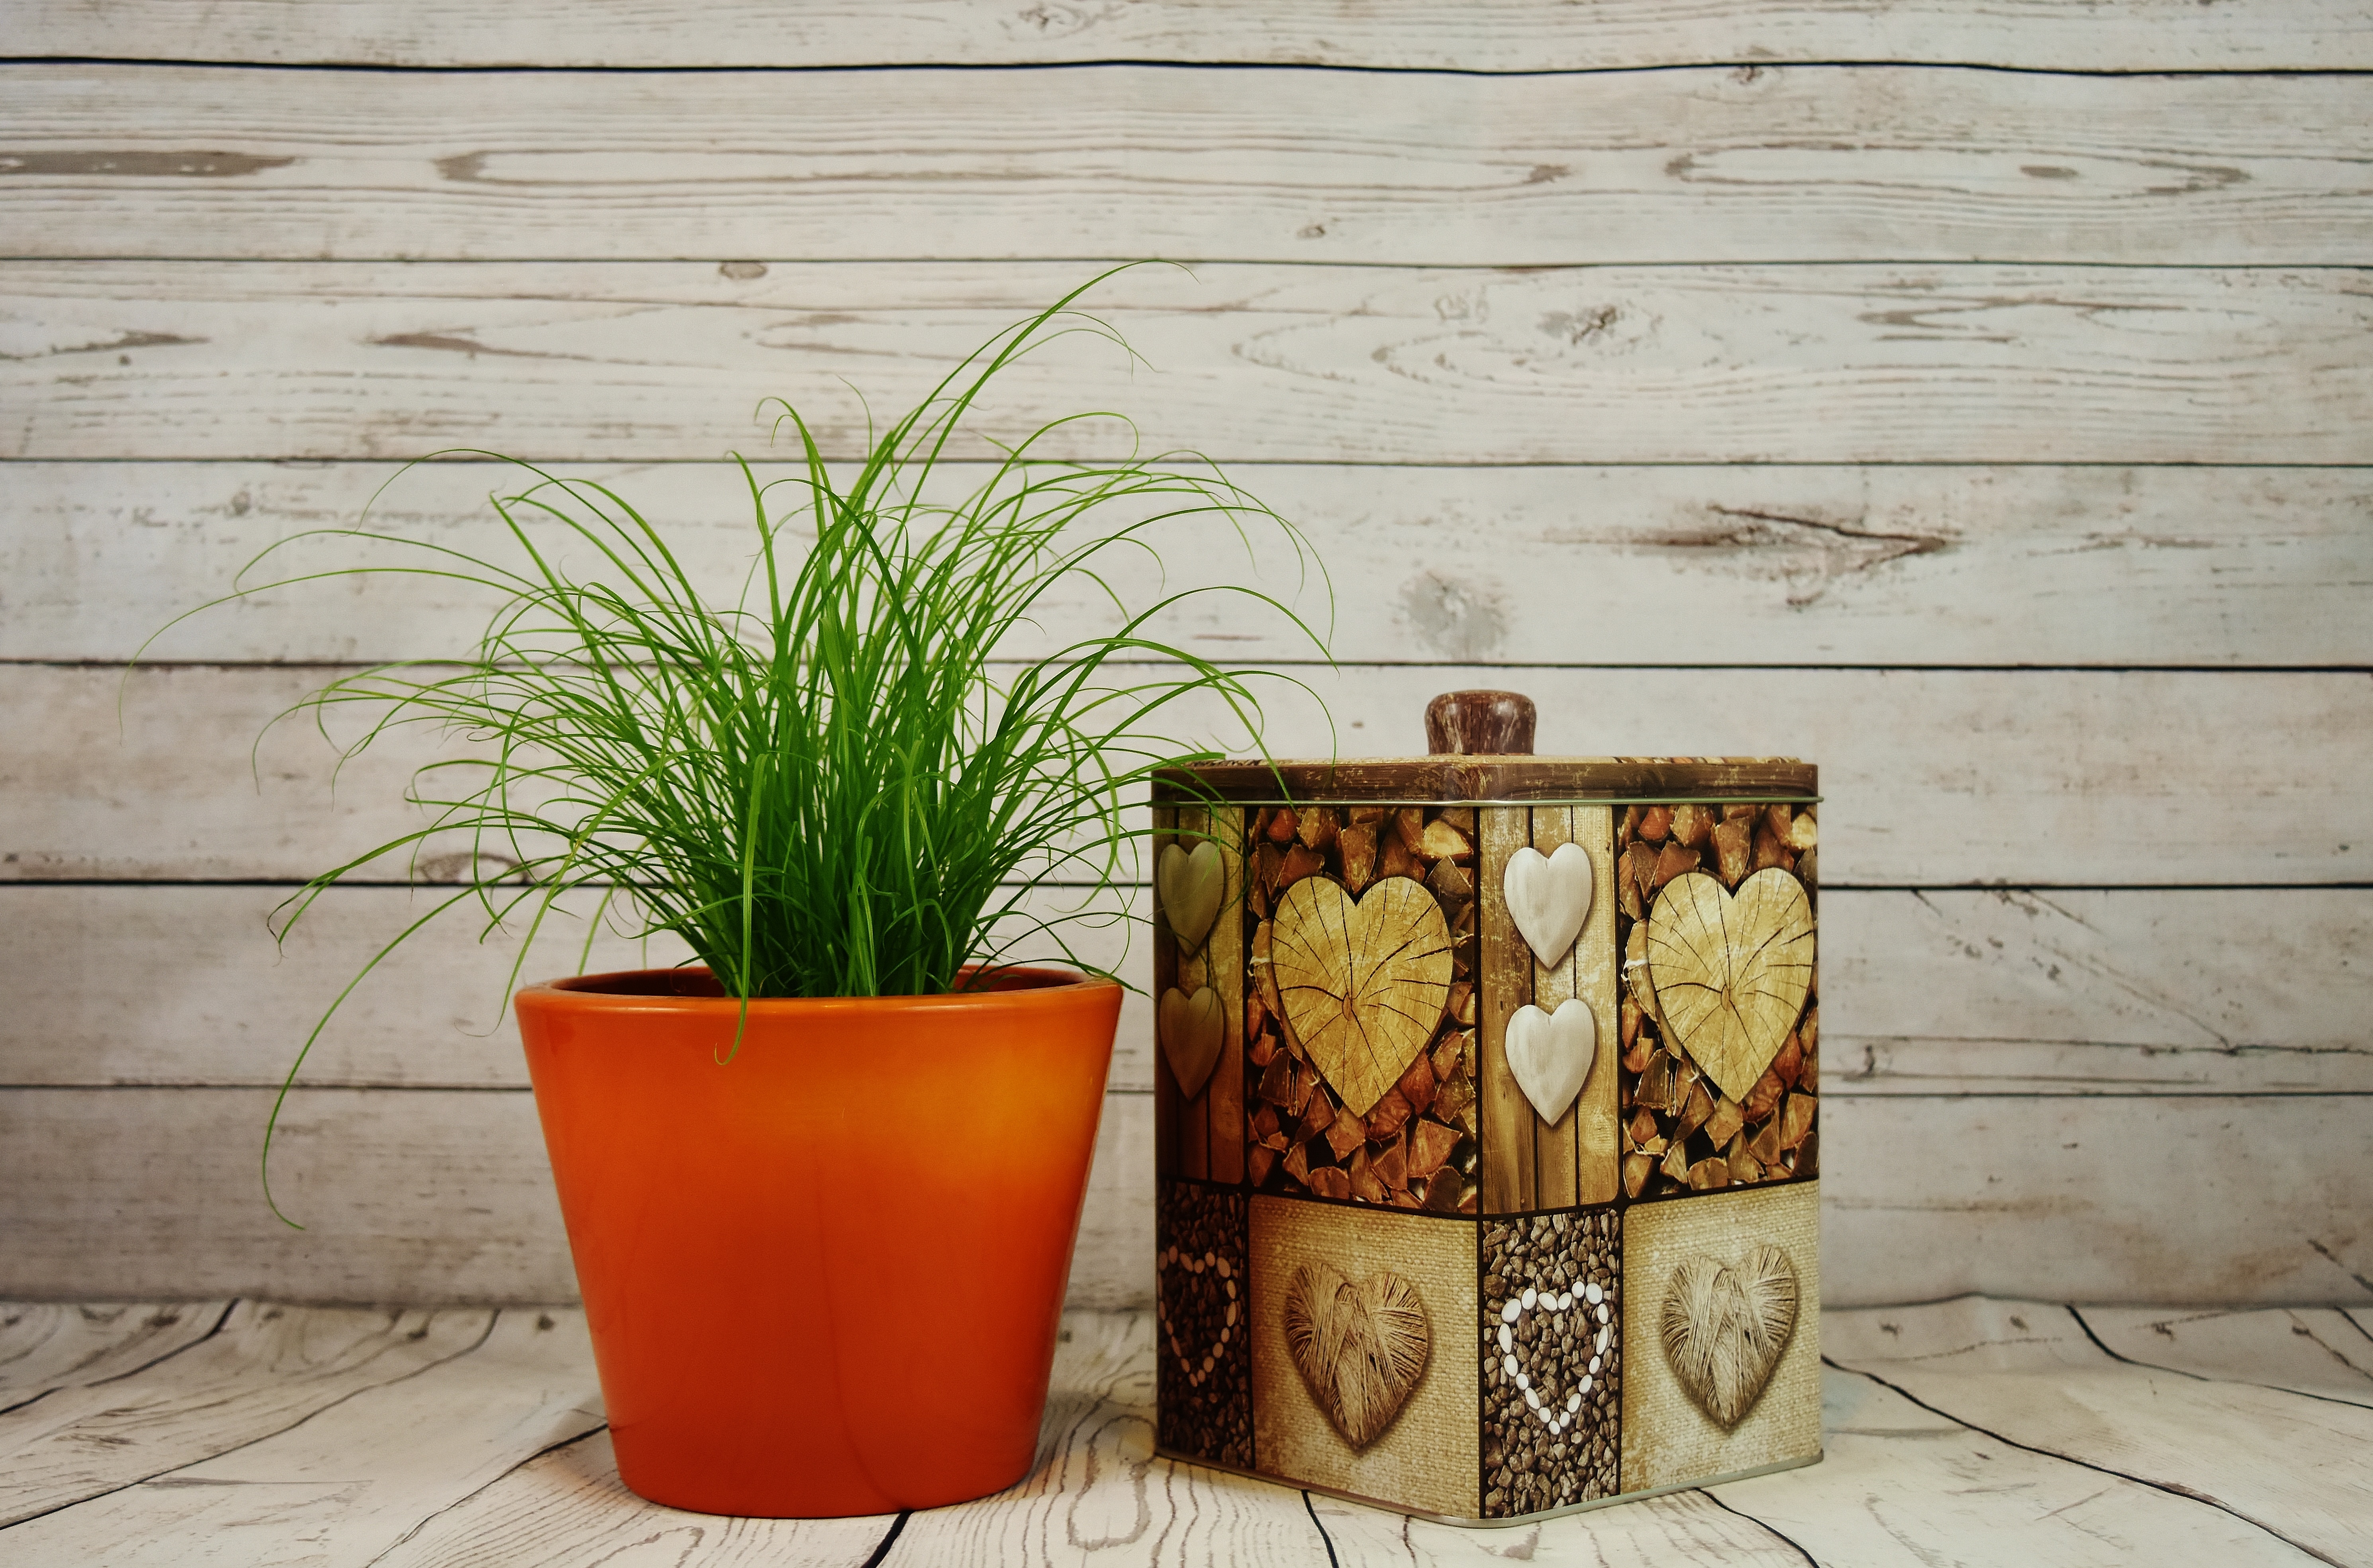
grass, plant, wood, flower, floor, vessel, ceramic, box, lighting, storage, flowerpot, tin can, man made object